Gabriel Nadeau-Dubois

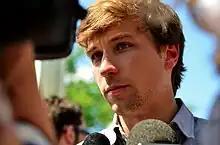
Gabriel Nadeau-Dubois at a news conference during the 22 June 2012 protest in Quebec City.

Ever since the beginning of the 2012 Quebec student protests, Nadeau-Dubois was considered by the media as one of the leaders of the student movement, along with Léo Bureau-Blouin and Martine Desjardins, if not the leader (although they were officially referred to as spokespersons). Indeed, the CLASSE is based on direct democracy; it does not have any leaders, but instead has spokespersons, of which Nadeau-Dubois was one along with Jeanne Reynolds.